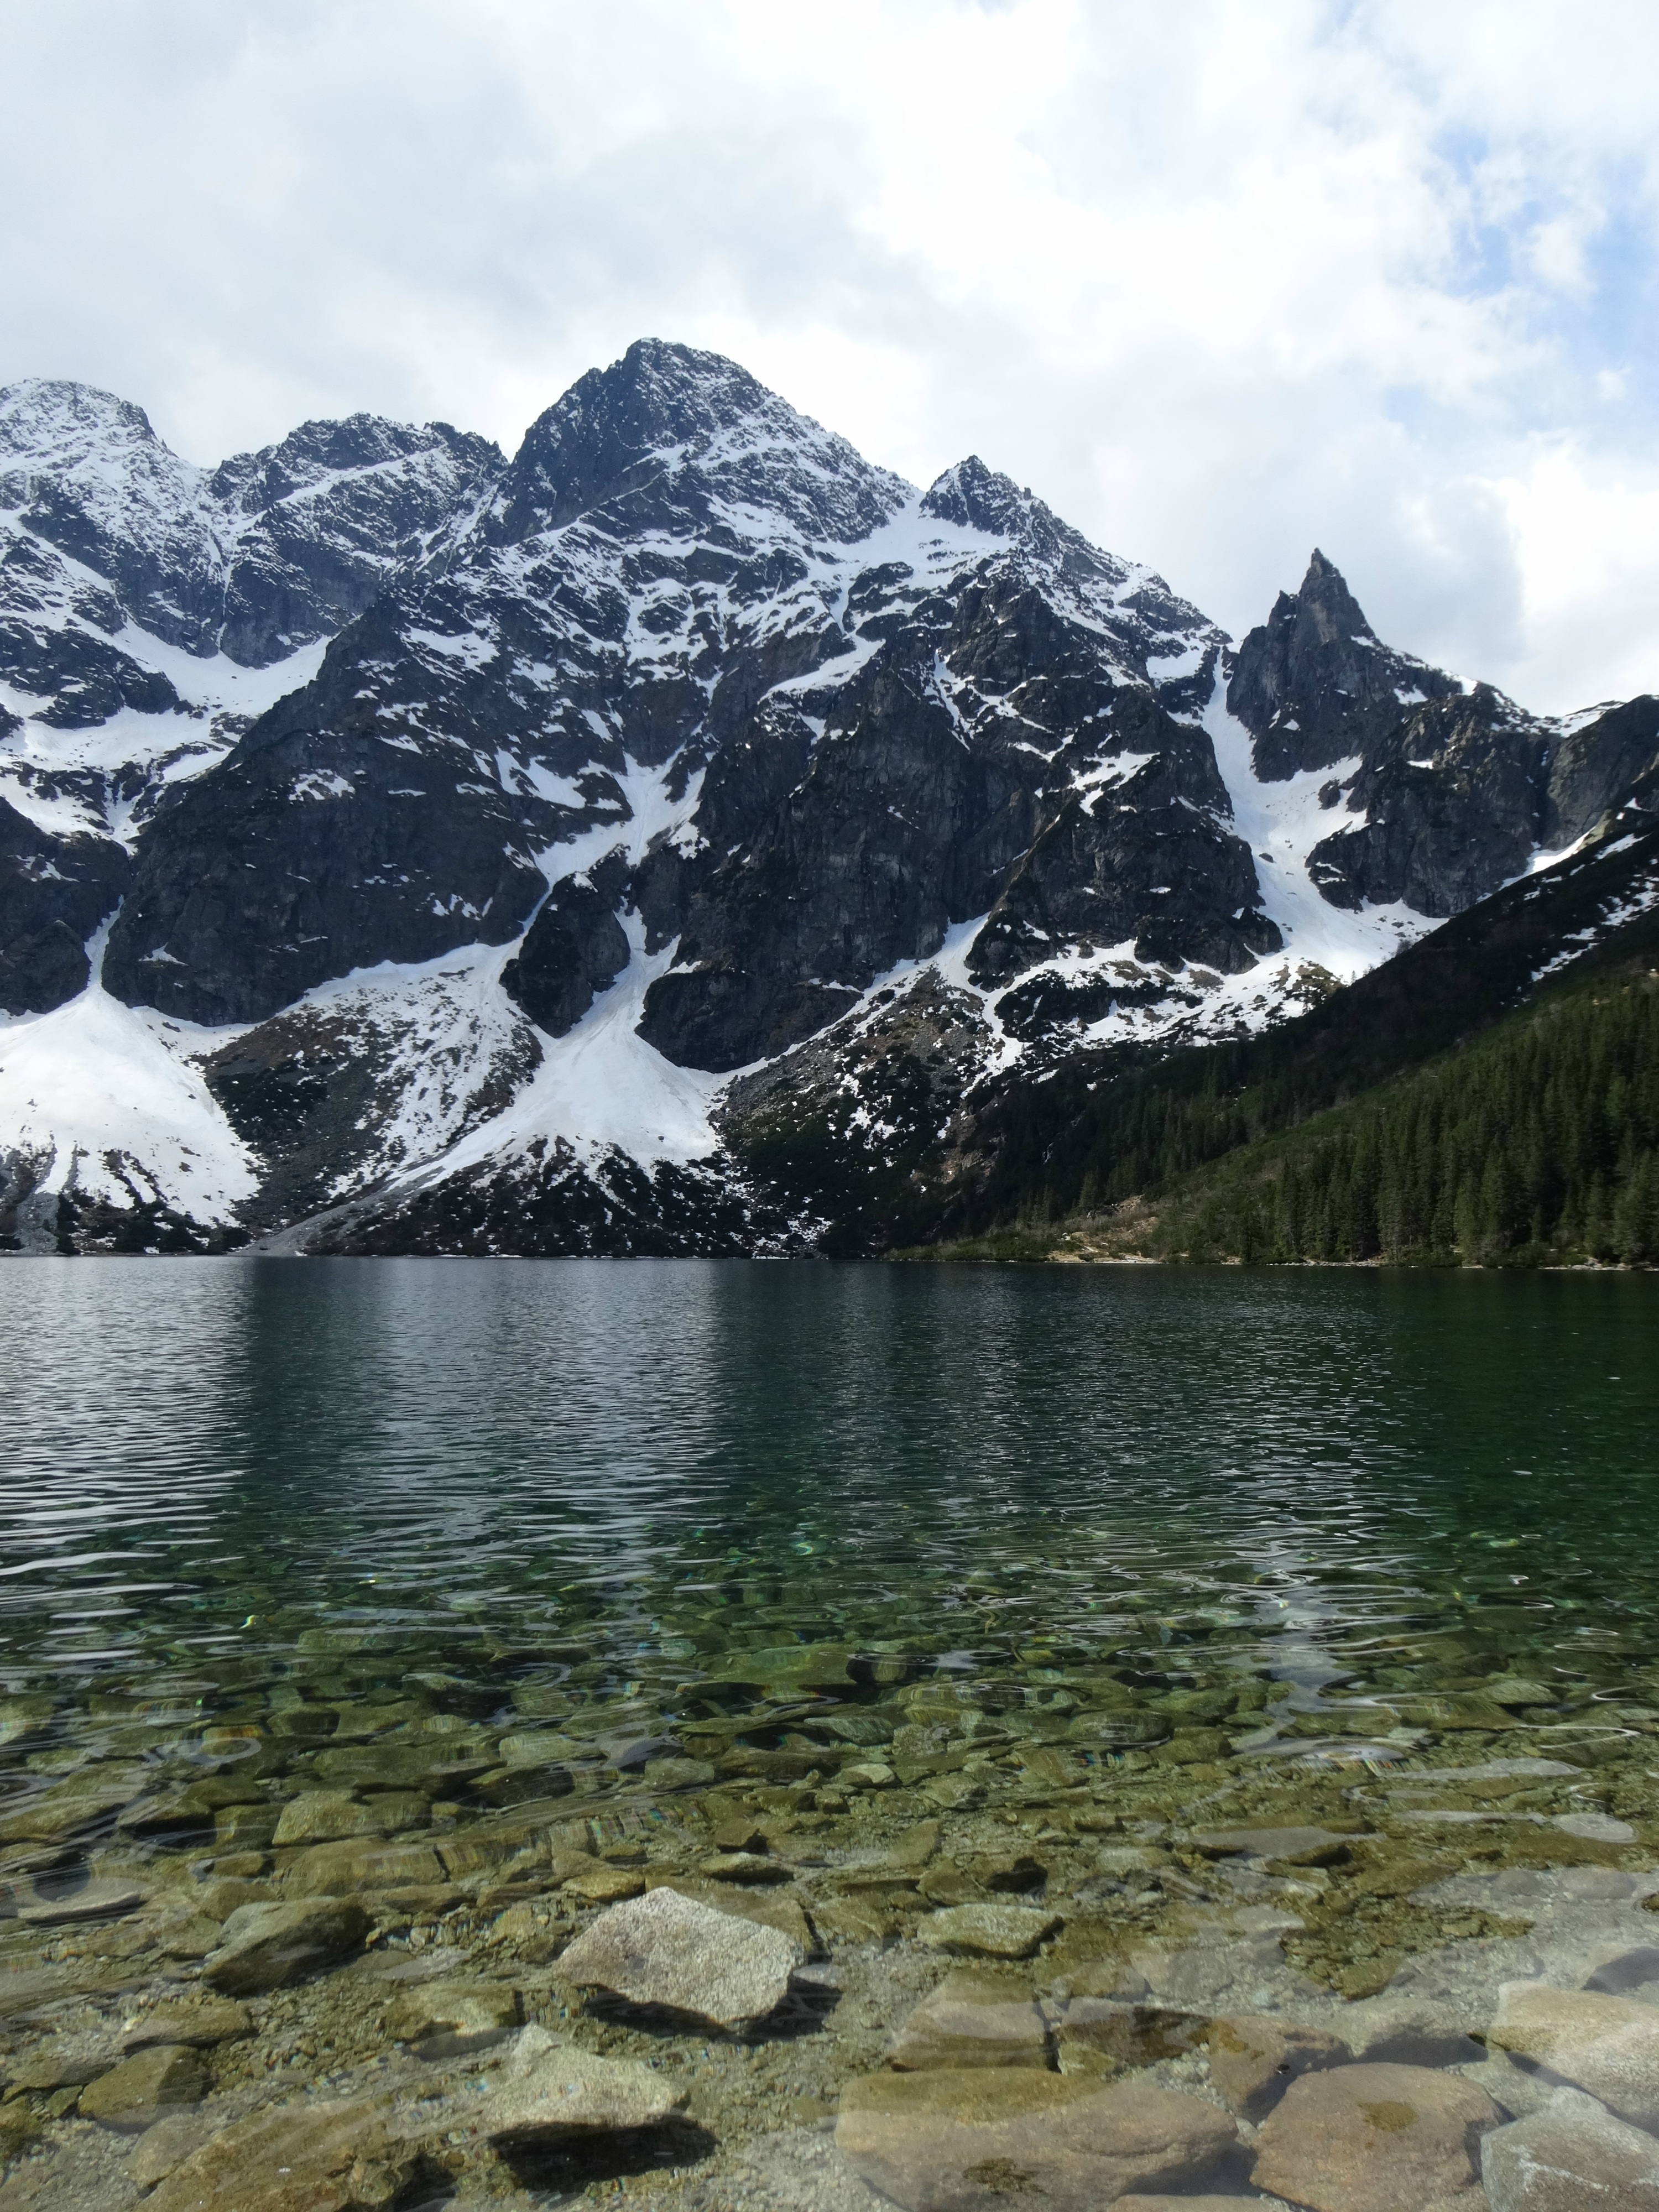
landscape, water, nature, wilderness, walking, mountain, lake, mountain range, glacier, fjord, mountains, alps, fell, loch, tatry, moraine, landform, the high tatras, morskie oko, pond mountain, geographical feature, mountainous landforms, glacial landform